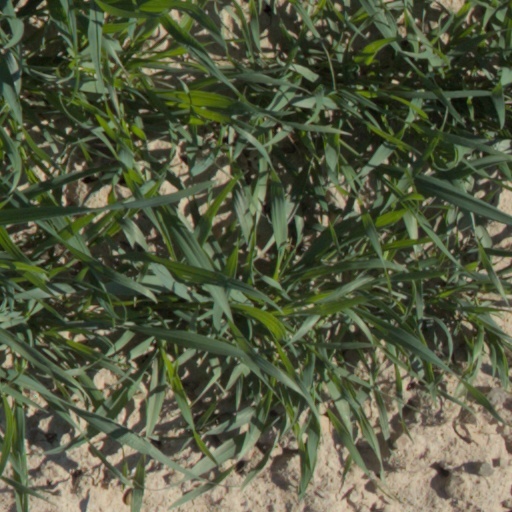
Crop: wheat